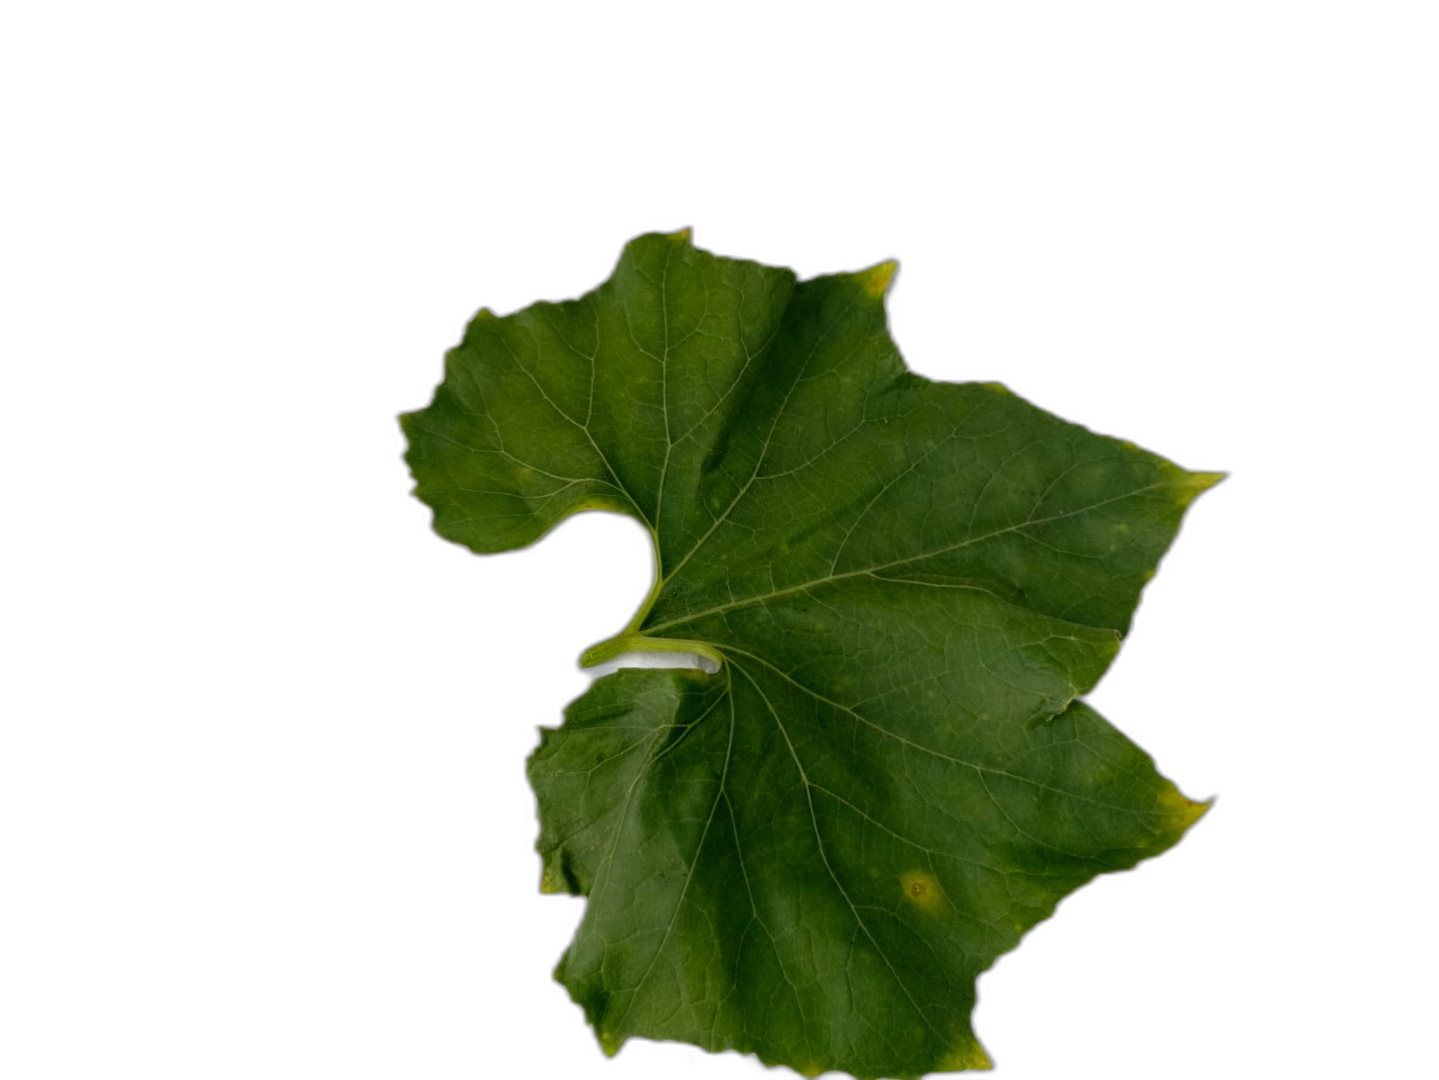
Crop: Bottle Gourd
Label: Mosaic_Virus